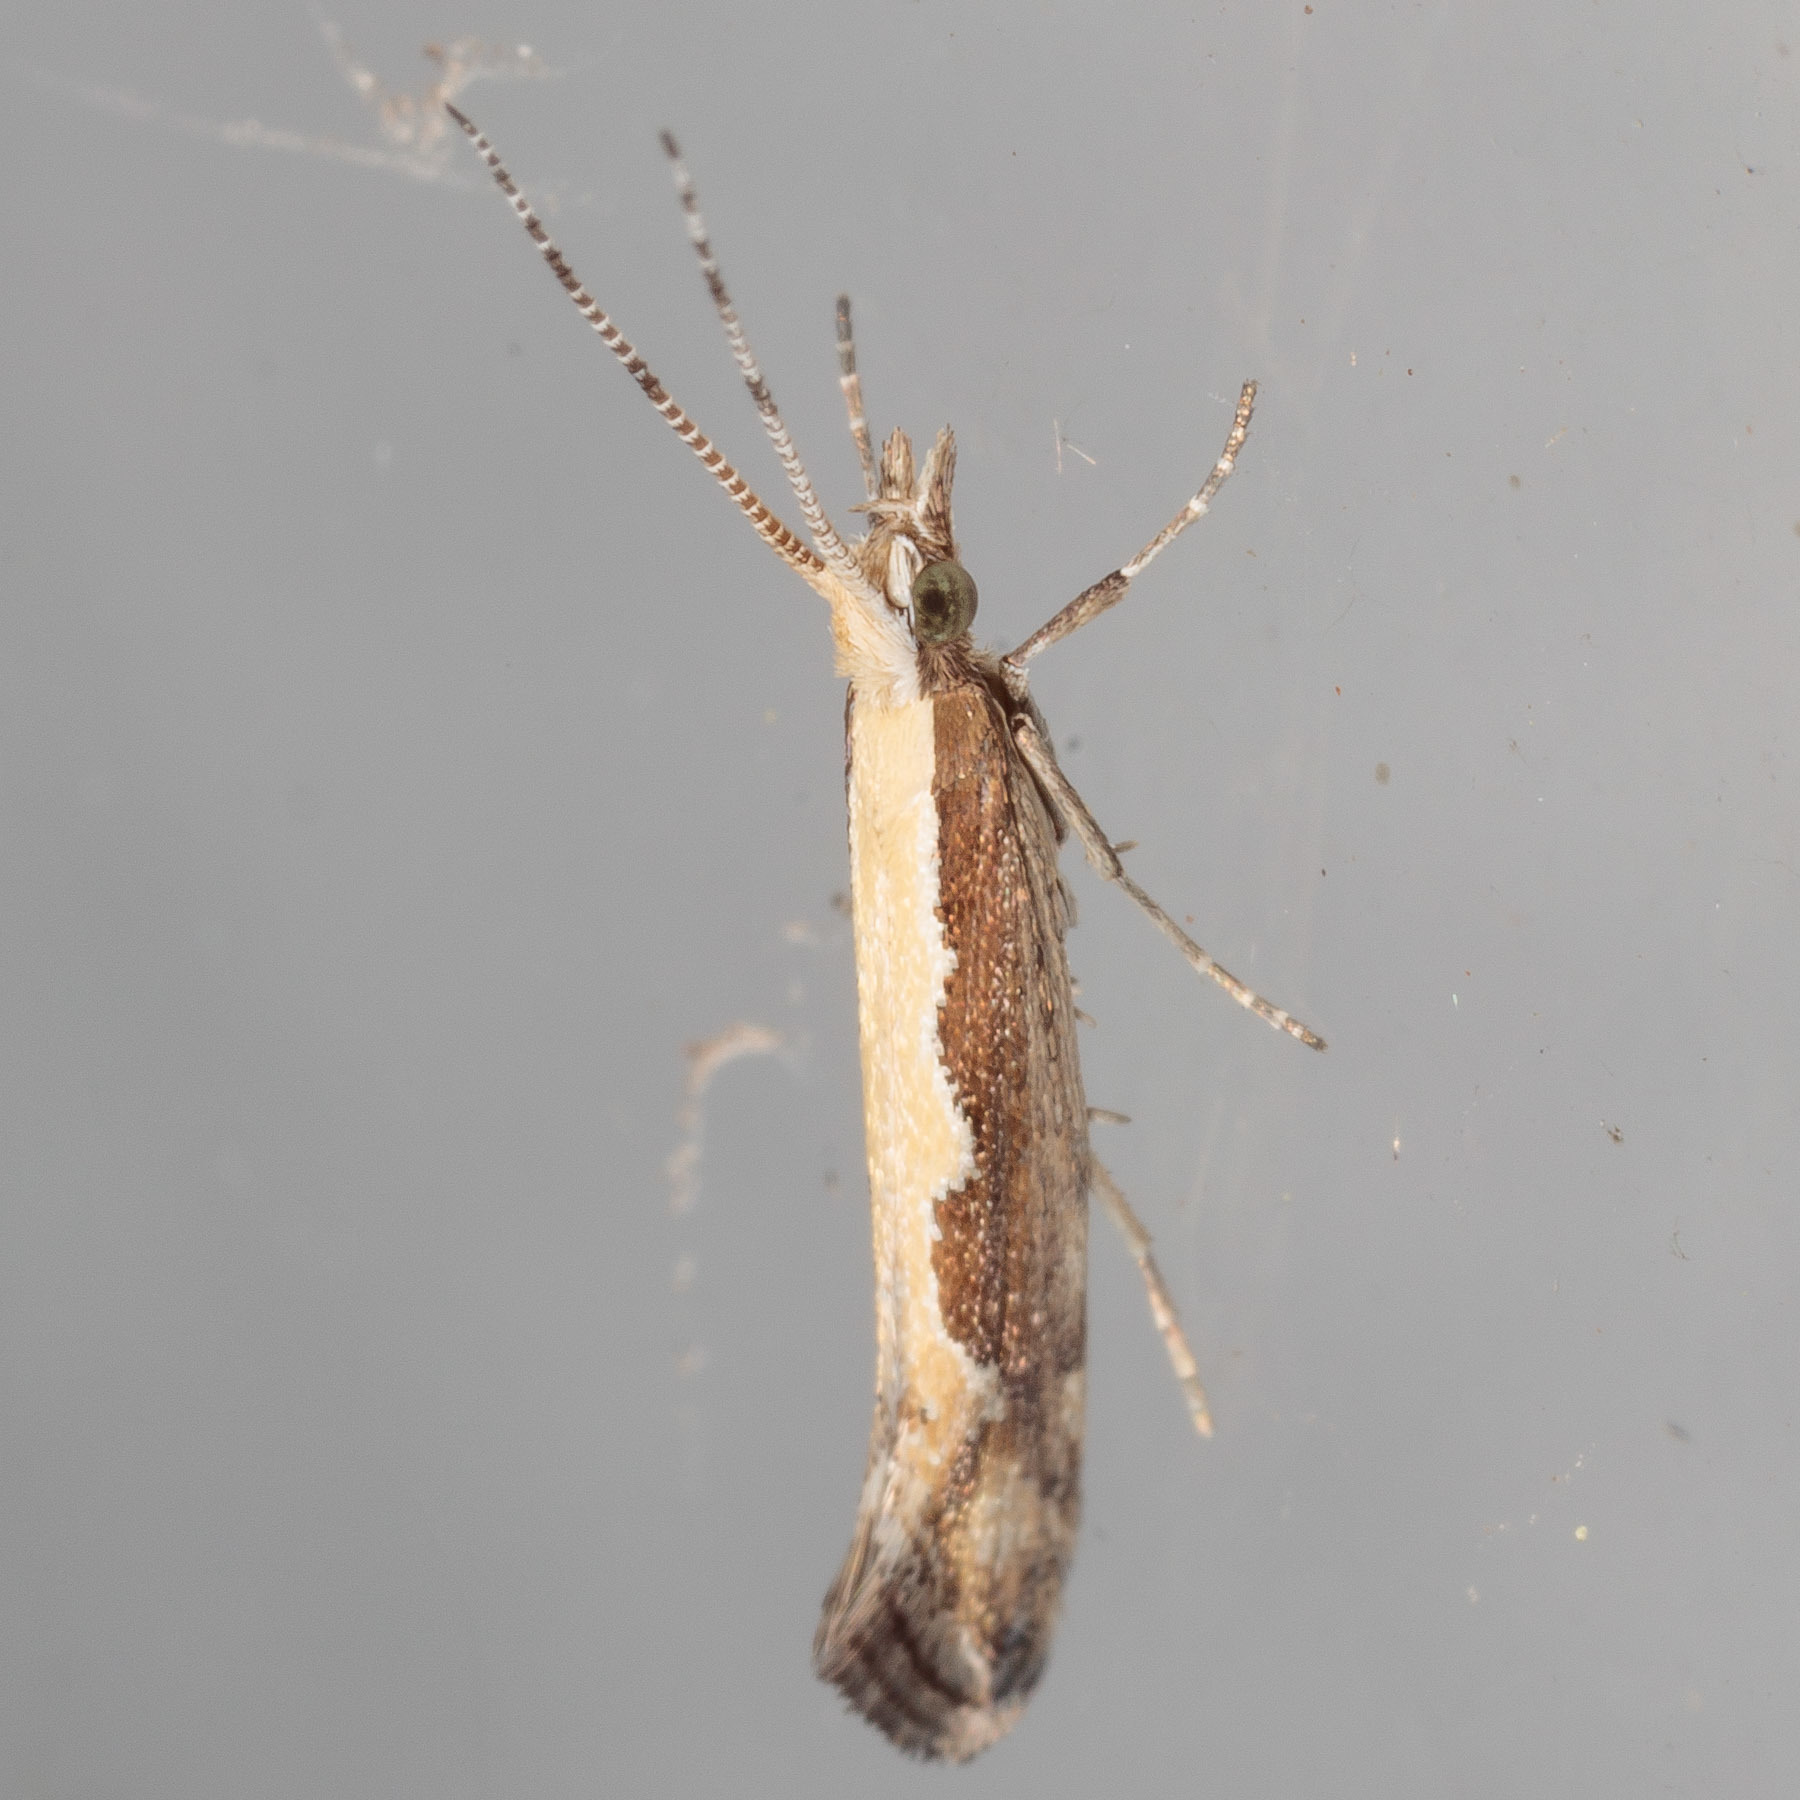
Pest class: diamondback_moth